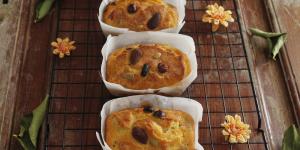
magdalenas de bacon y huevo